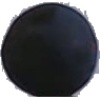
Label: blue_grape